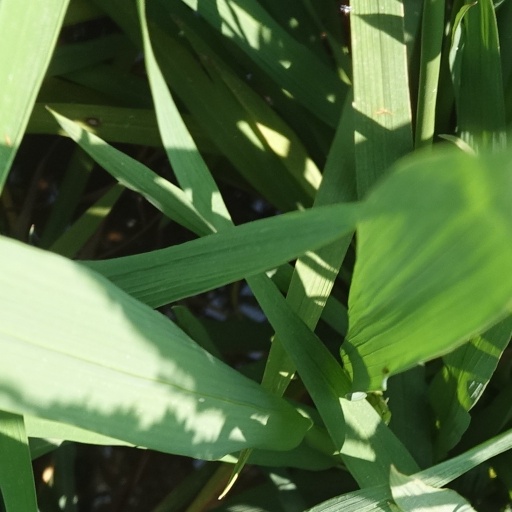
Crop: rice